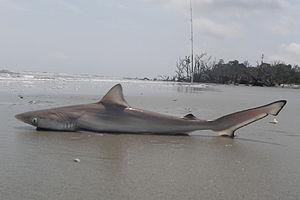
Rhizoprionodon est un genre de requins de la famille des Carcharhinidae.